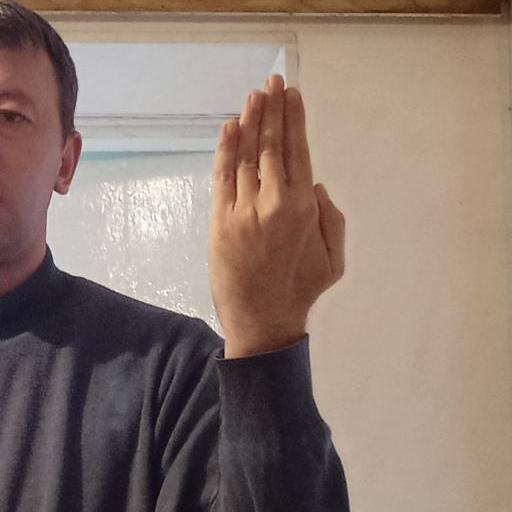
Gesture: stop_inverted